Apple Remote

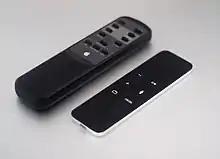
First-generation Siri Remote (right)

The Siri Remote was launched with the 4th generation Apple TV in 2015. It uses both IR and Bluetooth to communicate with the Apple TV. The remote has a trackpad, dual microphones, five buttons for menu, home, Siri and play/pause, and a volume up/down rocker button. Additionally it has an accelerometer (IMU) and a gyroscope which allows the remote to be used as a gaming controller for tvOS apps and games. The remote (unlike previous generations) uses a built-in rechargeable Lithium Polymer Battery that is charged through a lightning port at the bottom of the remote. In regions where Siri is not supported, the Siri Remote is known as the Apple TV Remote.